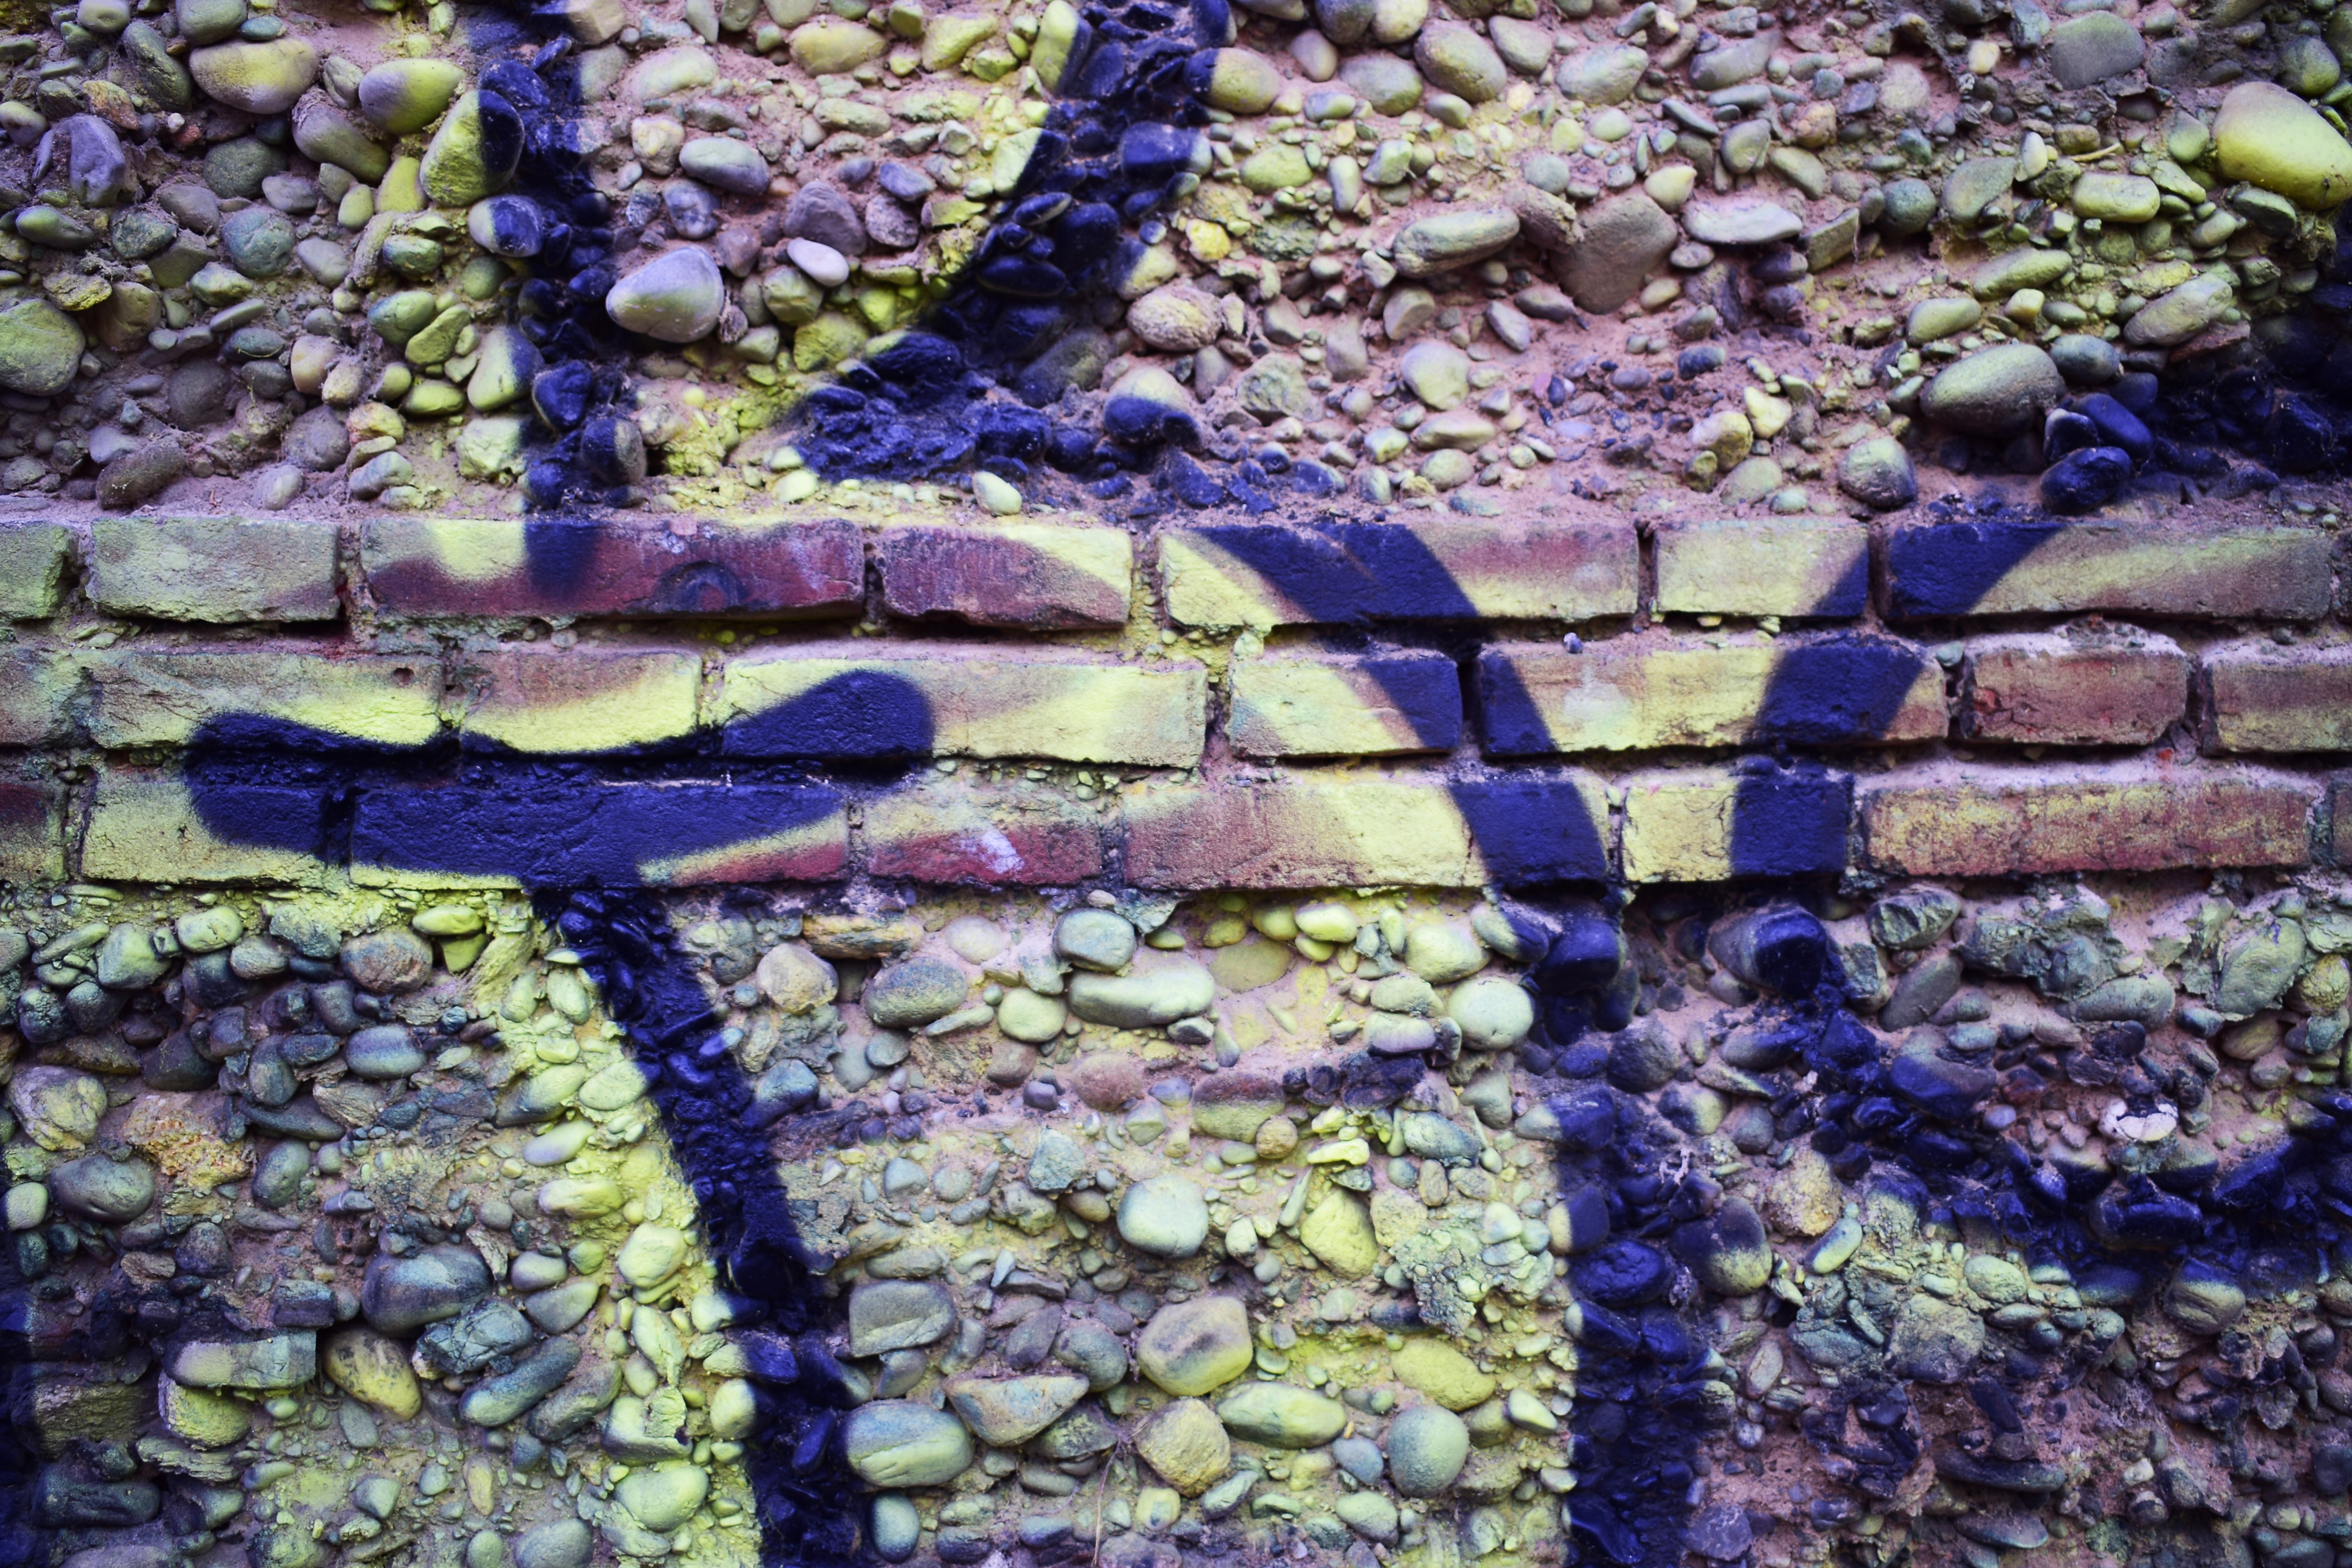
rock, leaf, flower, biology, art